Frans Floris

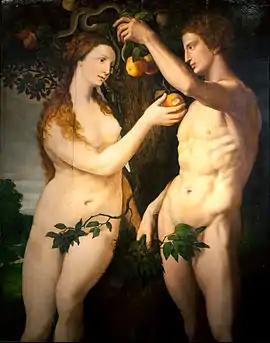
"The Fall of Man"

Upon his return to Antwerp around 1545, Frans Floris opened a workshop on the Italian model. He became the leading history painter and was called the ‘Flemish Raphael’. He enjoyed the patronage of prominent personalities such as the wealthy Antwerp banker Niclaes Jonghelinck for whose house he painted a series of ten compositions on the legend of Hercules and seven compositions on the liberal arts. He also painted 14 large panels for the duke of Aarschot's palace of Beaumont. Local nobility including the knights of the Golden Fleece, the Prince of Orange and the Counts of Egmont and Horn (later the leaders of the Dutch Revolt) visited Floris at his home, attracted by his artistic reputation as well as his ability to talk with ‘great insight and judgment on any topic’. He also moved in the circle of the leading humanists such as Abraham Ortelius, Christophe Plantin, Lucas de Heere, Lambert Lombard, Dominicus Lampsonius and Hieronymus Cock. This group of intellectuals and artists was the first to develop theories on art and the role of artists in the Low Countries. In 1549 Floris was commissioned by the Antwerp city authorities to design the decorations for the Joyous entry into Antwerp of Charles V of Spain and the Infante Philip.